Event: Nepal Earthquake
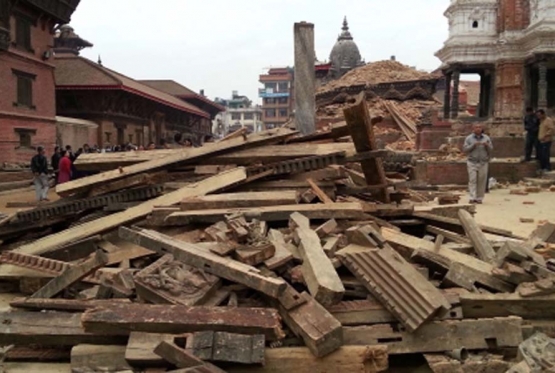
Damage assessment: damage